History of British Airways

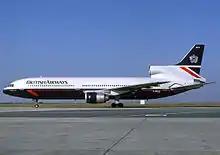
British Airways in 1984–1997 Landor livery in 1986

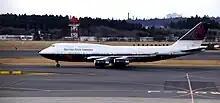
British Asia Airways Boeing 747-400 in Landor livery variant at Narita International Airport in the 1990s

The flag carrier was privatised and floated on the London Stock Exchange in February 1987 by the Thatcher government, the initial share offering was nine times oversubscribed. The privatisation of British Airways was regarded as very successful by industry observers, perhaps the most successful of a series of companies divested by the state in this era. Four months later, in July 1987, BA announced the controversial takeover of Britain's "second" airline, British Caledonian. The acquisition led to concerns regarding competition; within the industry it was widely acknowledged as a mutually agreed rescue deal to avoid the latter's collapse. The Caledonian name was kept alive, the charter subsidiary British Airtours being rebranded as Caledonian Airways. In 1992, BA absorbed Gatwick-based British carrier Dan-Air.